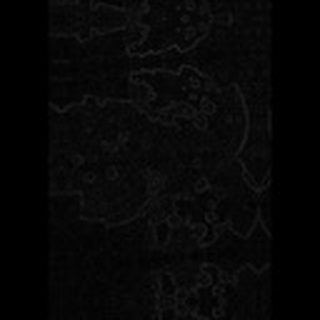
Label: cotton_target_spot